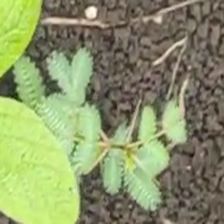
Weed species: Dwarf_cassia_(Chamaecrista pumila)